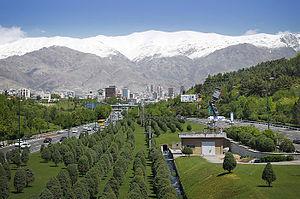
Téhéran [teeʁɑ̃], est la capitale et la plus grande ville d'Iran. Située dans le nord du pays, au pied des monts Elbourz, la ville donne son nom à la province dont elle est également la capitale. Téhéran a vu sa population multipliée par 40 depuis qu'elle est devenue la capitale à la suite du changement de dynastie de 1786. En 2015, la ville compte environ 9 000 000 habitants ; et l'agglomération plus de 15 000 000. La ville possède un métro et un dense réseau autoroutier.